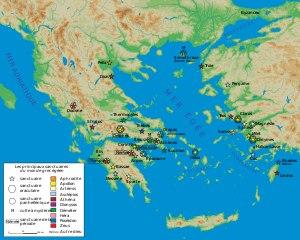
La période désigne, dans la Grèce antique, littéralement le « tour complet » des quatre plus grands sanctuaires, c'est-à-dire le calendrier sacré créé par la succession des quatre fêtes panhelléniques qui s'y tiennent sur un cycle de quatre ans qu'on appelle communément olympiade.
En anthropologie religieuse, un sanctuaire est généralement un édifice ou lieu rendu ou devenu sacré, par son association au Divin ou Transcendant. Le terme désigne donc un site sacré. En conséquence ce lieu est parfois interdit aux profanes, et accessible aux seules personnes « sacrées », les ministres du culte à la différence d'un temple classique construit pour être un lieu accessible en particulier aux fidèles, mais pas seulement à eux. Les sanctuaires sont donc souvent associés à l'idée de pèlerinage.
Olympie est un centre religieux de la Grèce, dans le Péloponnèse, plus précisément dans une petite plaine de l’Élide, sur la rive droite de l’Alphée et au pied du Mont Cronion, et tout à proximité de la petite cité moderne d'Olympie, à environ 18 km de la ville de Pyrgos et de la mer Ionienne. À l’emplacement du site était l’Altis, un bois sacré, et l'Autel de Zeus. Le stade lui-même était au milieu d'un bois d'oliviers sauvages.
Un sanctuaire grec est un espace sacré de la Grèce antique. Avant tout un lieu de culte, le sanctuaire comporte comme élément essentiel l'autel où se pratique le rite principal du culte, à l'air libre. Le temple, quand il y en a, est, le plus souvent, l'offrande d'une cité à la divinité du lieu, afin qu'elle l'habite en permanence. Et la statue de culte, une autre offrande qui est faite pour lui plaire.
Un sanctuaire panhellénique est un sanctuaire de la Grèce antique dans lequel les Grecs issus de différentes cités honorent en commun le ou les mêmes dieux. Ces sanctuaires sont considérés comme un des éléments majeurs de l'identité grecque, avec la langue.